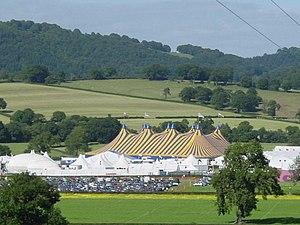
L’Eisteddfod Genedlaethol est un festival annuel culturel et littéraire d'une grande ampleur, en langue galloise, se déroulant au pays de Galles. Il dure une semaine, normalement la première semaine d'août.